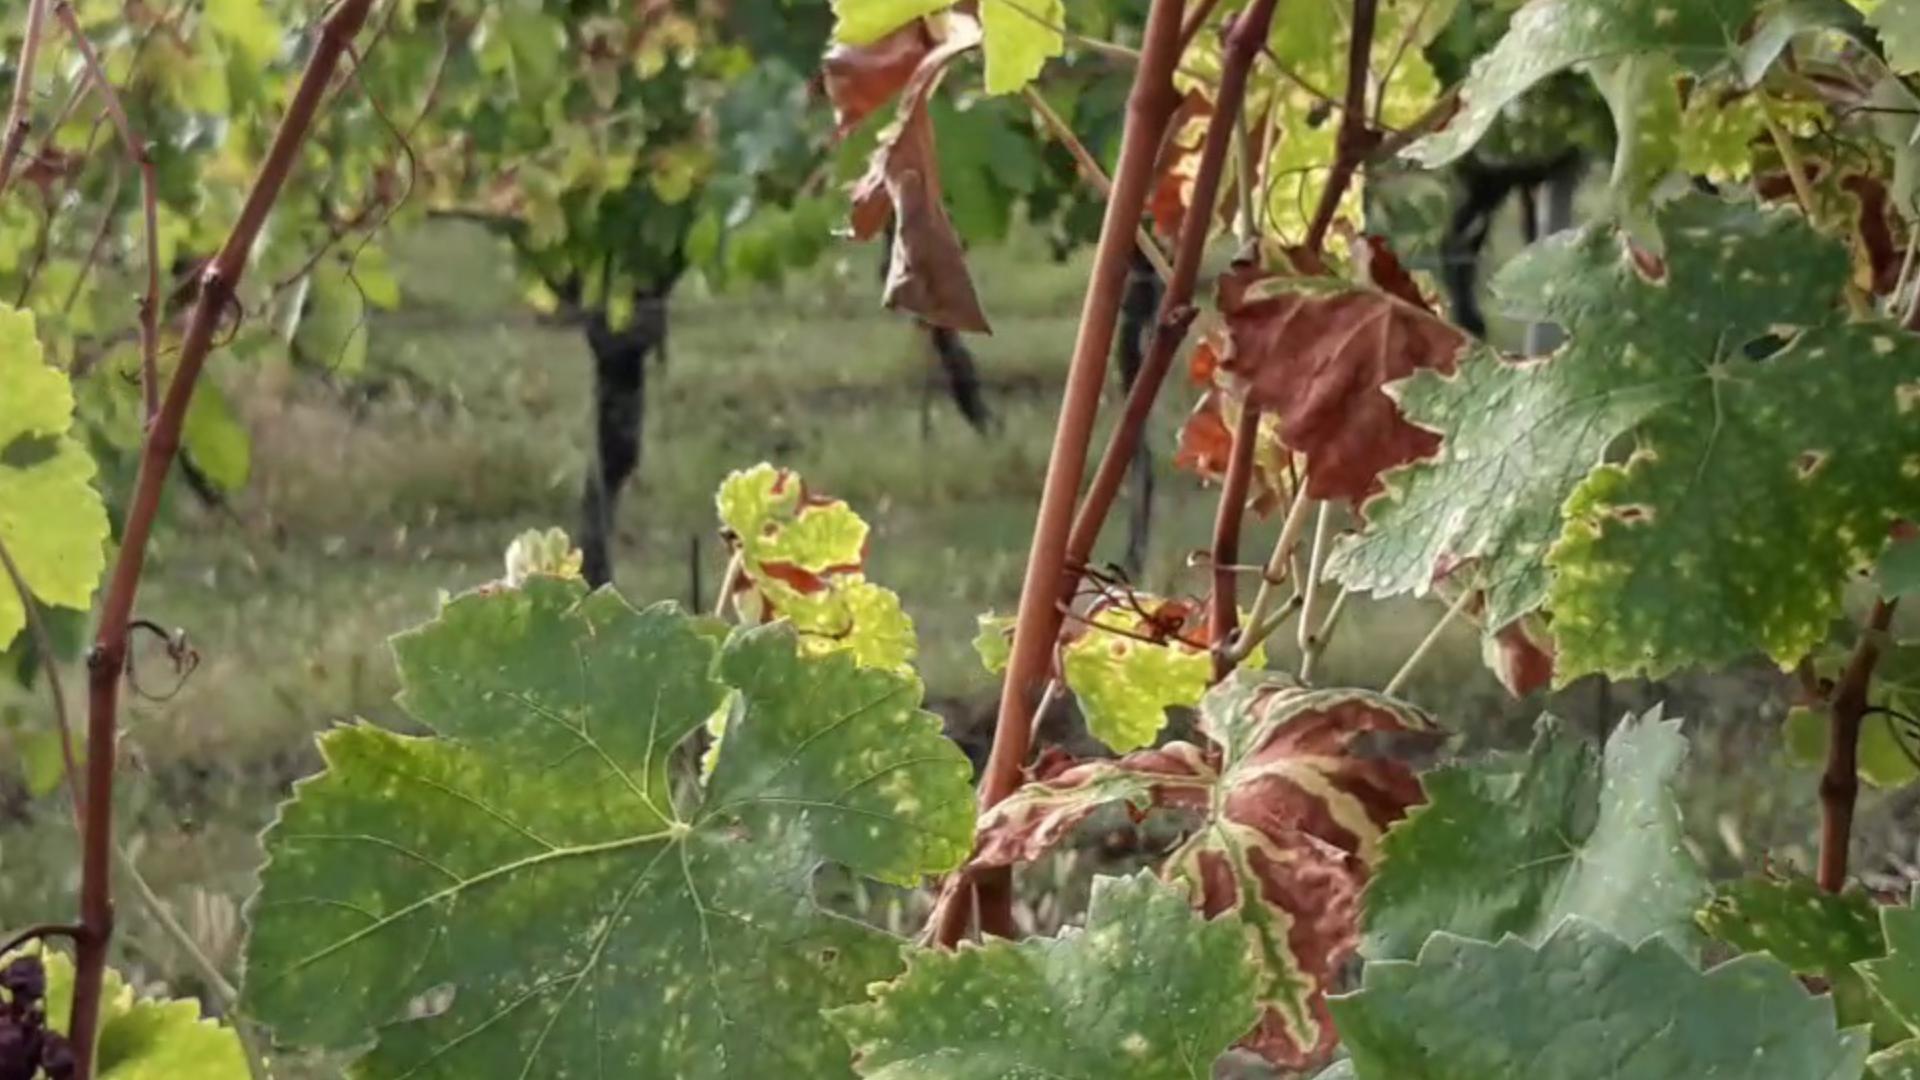
Label: esca